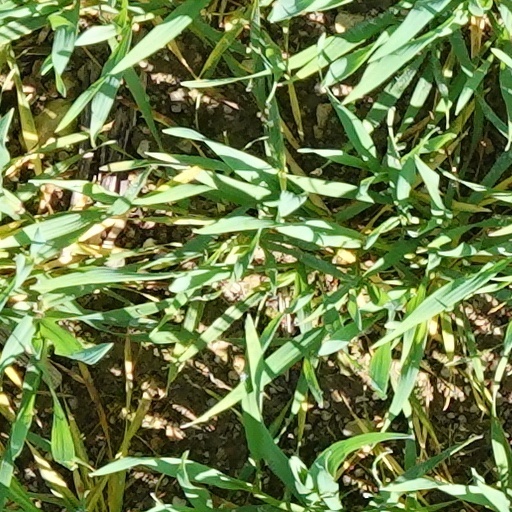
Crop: wheat